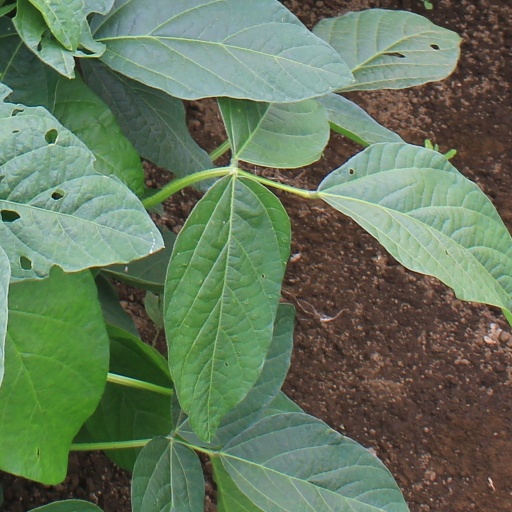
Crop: soybean